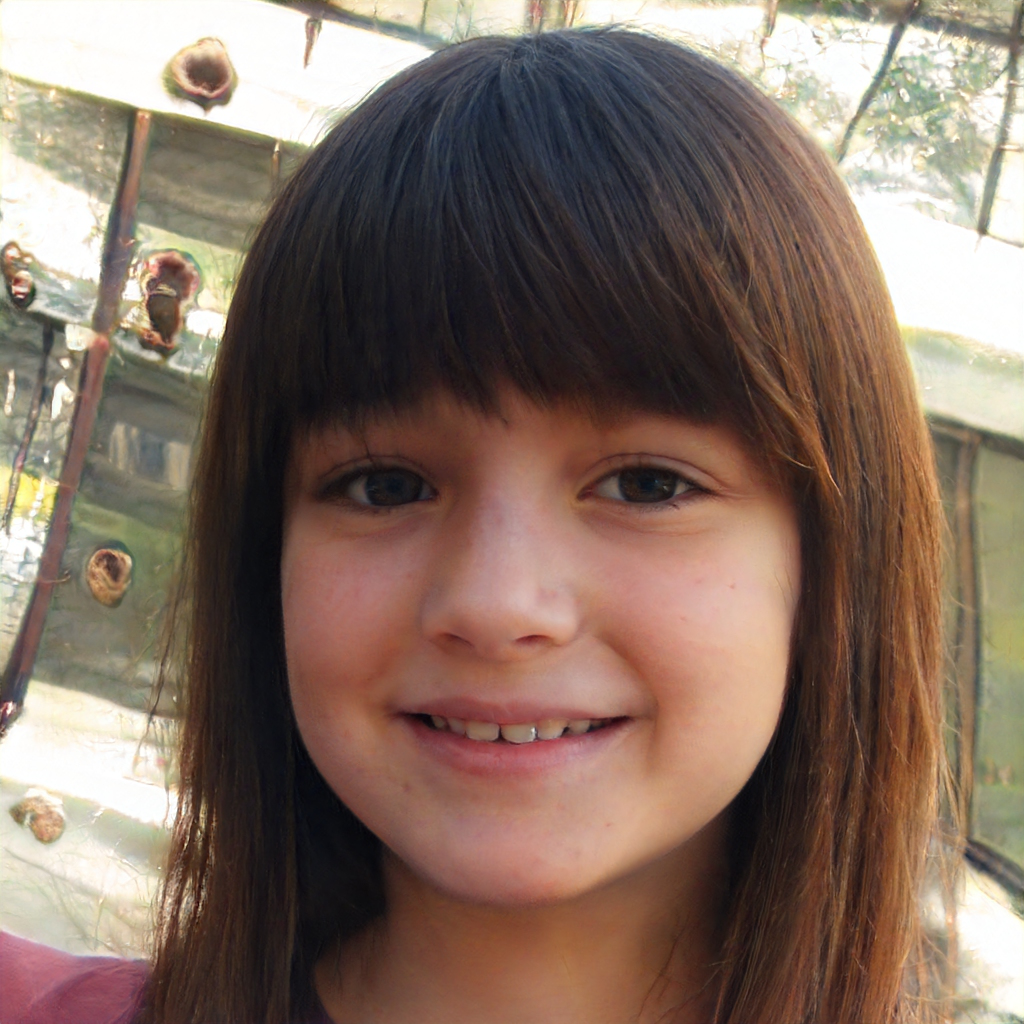
Gender: Female